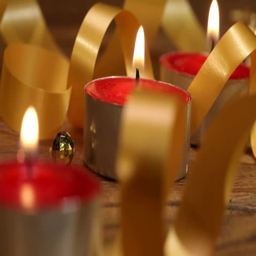
burning candles as a festive decoration on holiday